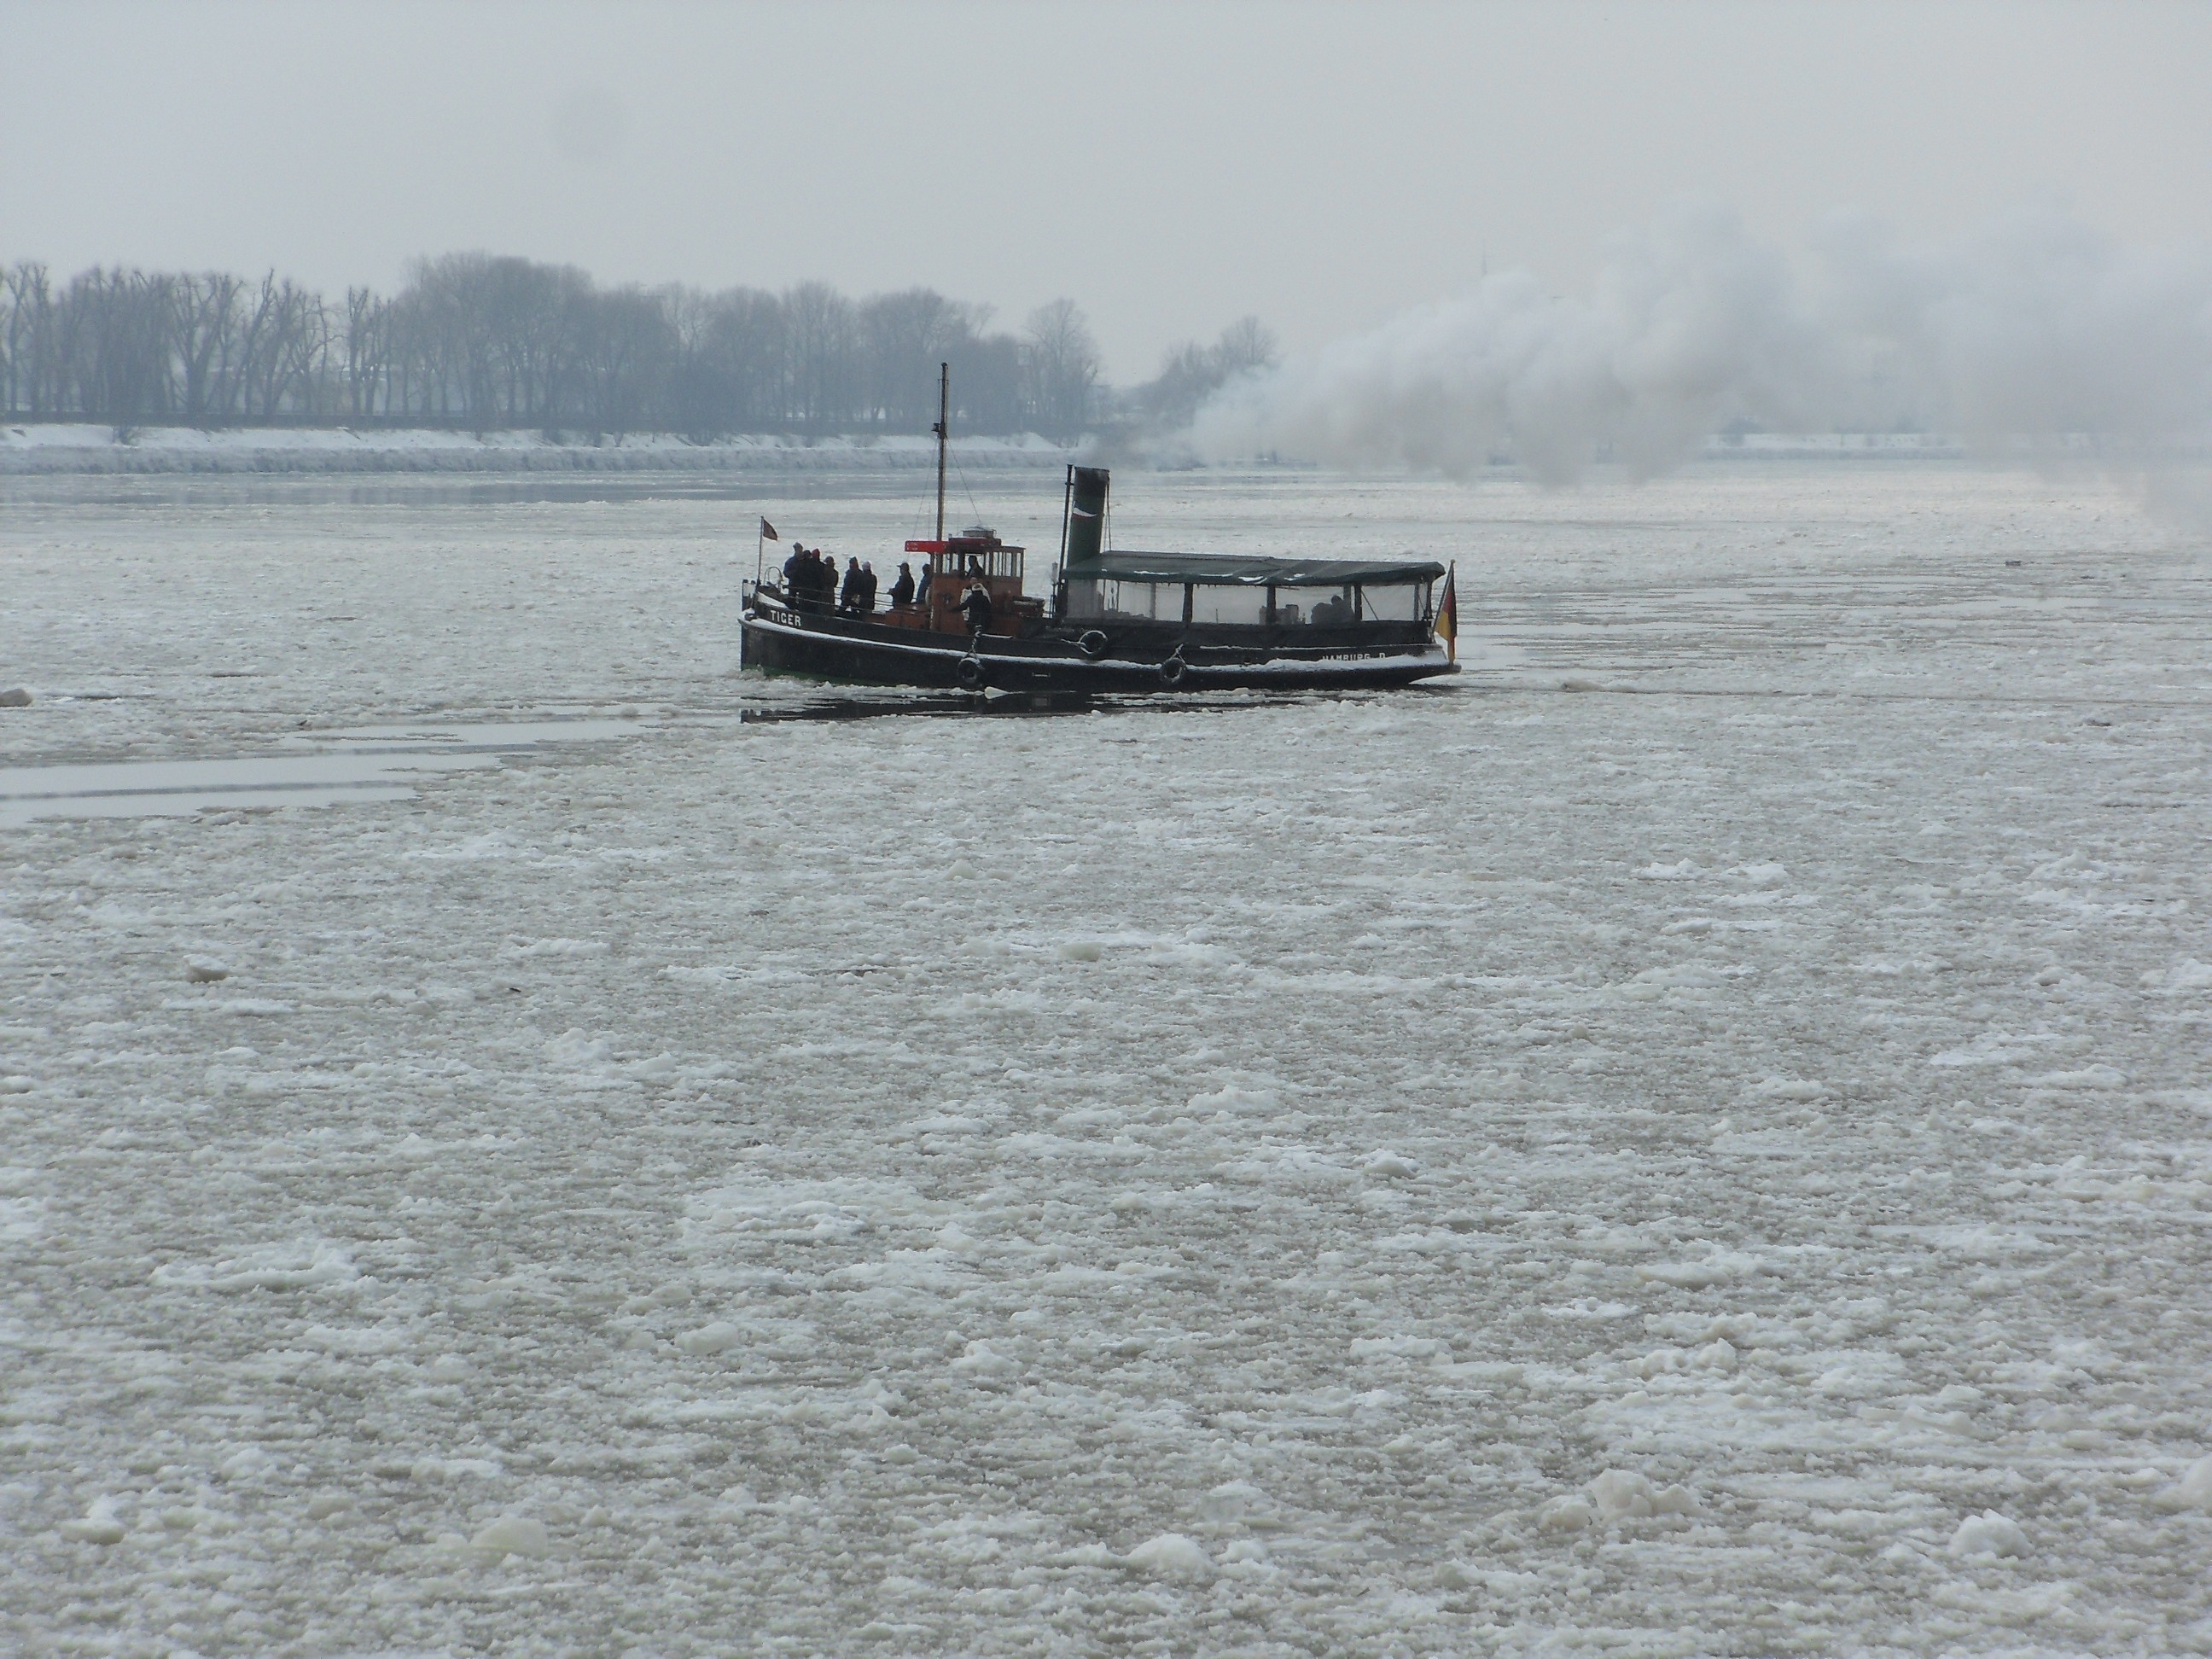
sea, coast, boat, shore, wave, river, ship, vehicle, weather, bay, waterway, ferry, channel, watercraft, steamboat, ice floes, winter elbe